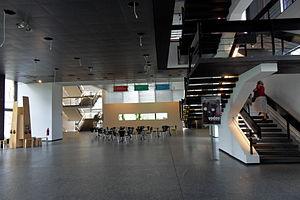
Les musées de Berlin-Dahlem forment un complexe de musées situés à Berlin-Dahlem, au sud-ouest de Berlin en Allemagne. Ces institutions font partie des Musées nationaux de Berlin.